Jackie Stewart

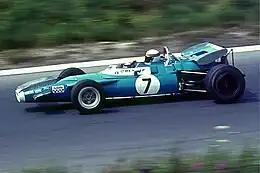
Stewart in with the Matra MS80 at the Nürburgring.

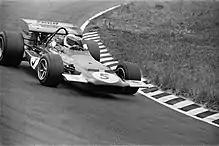
Stewart in the Tyrrell entered March 701 at the 1970 Dutch Grand Prix.

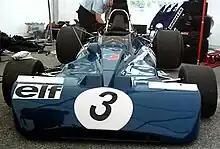
Tyrrell 003, the car that took Stewart to the 1971 World Championship

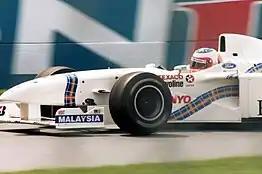
Rubens Barrichello driving for Stewart's F1 team in .

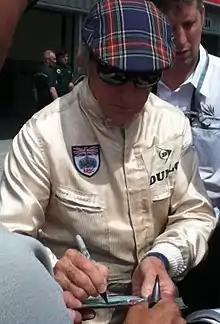
Stewart in the Silverstone pit lane for the 2014 British Grand Prix

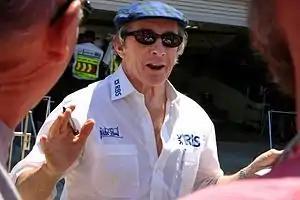
Stewart greets fans in the pit lane at the 2005 United States Grand Prix at Indianapolis

In , Stewart drove in Formula Three (F3) for Tyrrell. His debut, in the wet at Snetterton on 15 March, was dominant; he took a 25-second lead in just two laps before coasting home to a win by 44 seconds. Within days, he was offered a F1 ride with Cooper but declined, preferring to gain experience under Tyrrell; he failed to win just two races (one to clutch failure, one to a spin) in becoming F3 champion. After running John Coombs' E-type and practising in a Ferrari at Le Mans, Stewart took a trial in an F1 Lotus 33-Climax, in which he impressed Colin Chapman and Jim Clark. Stewart again refused a ride in F1 but went instead to the Lotus Formula Two (F2) team. In his F2 debut, he was second at the difficult Circuit Clermont-Ferrand in a Lotus 32-Cosworth.